El (deity)

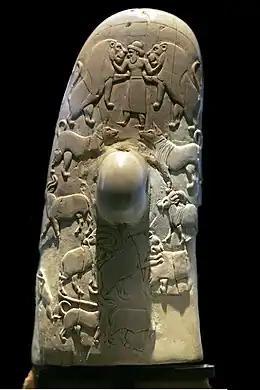
Gebel al-Arak knife Possible depiction of El with two lions, B.C. 3450

There is evidence that the Canaanite/Phoenician and Aramaic conception of El is essentially the same as the Amorite conception of El, which was popularized in the 18th century BCE but has origins in the pre-Sargonic period. Any "changes" in El's status can be explained by the randomness of available data. Tribal organizations in West Semitic culture also influenced El's portrayal as a "treaty partner" in covenants, where the clan is seen as the "kin" of the deity.